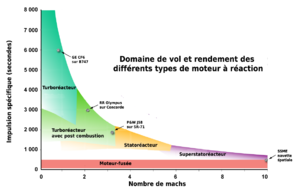
Domaine de vol (vitesse en mach) et rendement (mesuré par l'impulsion spécifique) des différents types de moteur à réaction
Le moteur-fusée est un type de moteurs à réaction, c'est-à-dire un engin qui projette un fluide vers l'arrière, ce qui transmet par réaction une poussée au véhicule solidaire du moteur, de force égale et de direction opposée, vers l'avant. Le moteur-fusée présente la particularité d'expulser une matière qui est entièrement stockée dans le corps du véhicule. Ce type de moteur est en particulier utilisé par les fusées car, étant autosuffisant, il peut fonctionner dans un milieu dépourvu d'atmosphère, mais également par les missiles car il permet d'atteindre des vitesses très importantes.
Le statoréacteur est un système de propulsion par réaction des aéronefs, dont la poussée est produite par éjection de gaz issus de la combustion d'un carburant, généralement le kérosène. Il n'est constitué que d'un tube et ne comporte aucune pièce mobile, d'où le terme « stato » pour statique.
Un lanceur réutilisable est un lanceur utilisé pour placer en orbite un engin spatial et qui peut être réutilisé en totalité ou en partie après son retour sur Terre. Depuis le début de l'ère spatiale, les fusées mises en œuvre pour placer en orbite des engins sont perdues après leur lancement car leur récupération pour un usage ultérieur soulève de nombreux problèmes. À la fin des années 1960, la NASA tente d'abaisser les coûts de lancement en développant un système de lancement partiellement réutilisable, la navette spatiale américaine. Mais celle-ci s'avère en définitive beaucoup plus coûteuse que les lanceurs classiques. Par la suite de nombreuses études sont menées, en particulier aux États-Unis, autour du concept de lanceur orbital monoétage mais ces projets n'aboutissent pas car les technologies nécessaires dans des domaines clés comme la propulsion et la conception de structures légères ne sont pas disponibles. En 2015, seule la version réutilisable du Falcon 9, ayant recours à des technologies plus classiques a atteint une phase d'expérimentation en grandeur réelle mais ses avantages financiers restent à évaluer.
L'impulsion spécifique, généralement notée, est une grandeur utilisée pour mesurer l'efficacité de moteurs à réaction et des moteurs-fusées. Elle mesure la force exercée par l'engin en fonction de la quantité de carburant consommé par unité de temps. Dans le domaine de l'astronautique, elle est le quotient de deux grandeurs, dont l'une est la poussée d'un propulseur, et l'autre le produit du débit massique de propergol par la valeur normale de l'accélération de la pesanteur. L'impulsion spécifique permet de comparer l'efficacité d'un système de propulsion : plus elle est grande, plus le système est efficace.
Le turboréacteur est un système de propulsion qui transforme le potentiel d'énergie chimique contenu dans un carburant, associé à un comburant qu'est l'air ambiant, en énergie cinétique permettant de générer une force de réaction en milieu élastique dans le sens opposé à l'éjection.
Un moteur à réaction est un moteur destiné à la propulsion de véhicule. Le principe de base repose sur la projection d'un fluide dans une certaine direction ; par réaction, ce fluide transmet alors une poussée au véhicule dans la direction opposée.
Le superstatoréacteur ou statoréacteur à combustion supersonique, aussi appelé de manière abrégée superstato, est une évolution du statoréacteur, système de propulsion par réaction des aéronefs, pouvant atteindre des vitesses de fonctionnement supérieures à Mach 6.